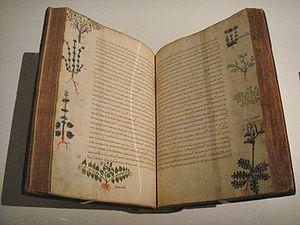
Pedanius Dioscoride, est né entre les années 20 et 40 ap. J.-C., à Anazarbe en Cilicie et mort vers 90 ap. J.-C. C'est un médecin, pharmacologue et botaniste grec dont l'œuvre a été une source de connaissances majeures en matière de remèdes de nature végétale, animale ou minérale, durant les 1 500 ans que couvrent les époques de l'Empire romain, de l'Empire byzantin, de la période arabe classique et du Moyen Âge au début de l'époque moderne en Europe. Il est l'auteur du traité Περὶ ὕλης ἰατρικῆς, Peri hulês iatrikês, « À propos de la matière médicale », œuvre rédigée en grec ancien mais plus connue sous le nom latin de De Materia Medica. Considéré comme un manuel de référence dans le domaine de la pharmacologie européenne et musulmane, il fut conservé et se propagea tout au long de l'Antiquité et du Moyen Âge, par des copies du texte grec sur papyrus, parchemin et papier et à travers ses traductions en latin, syriaque, arabe, persan et langues européennes.